Fox Hill School

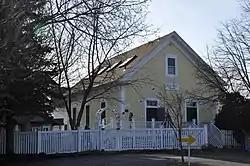

The Fox Hill School is a historic school building at 81 Water Street in Danvers, Massachusetts, USA. Built in 1879 and in use as a school until the 1970s, it is one of two surviving one-room schoolhouses in the town. It now houses a preschool. The building was listed on the National Register of Historic Places in 1988.